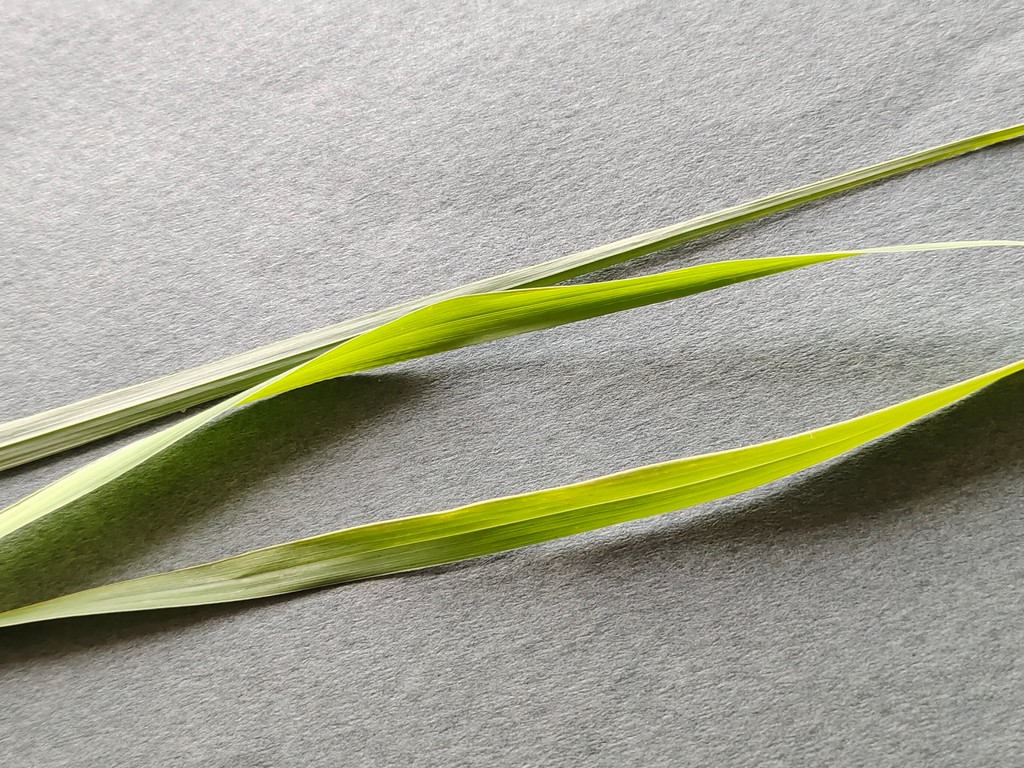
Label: Healthy